Southwestern University of Finance and Economics

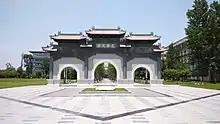
Guanghua Gate on Liulin Campus

In 1952, after the foundation of the People's Republic of China, Chenghua University was merged with schools and departments of business and economics from 16 other universities and colleges and was reformed as the Sichuan Institute of Finance and Economics. From 1961 to 1978 it was called Chengdu University. In 1980, the People's Bank of China took over the administration of the university which it held until the year 2000 when the administration was transferred to the Ministry of Education. In 1985, during the tenure of the central bank, the university received its current name of Southwestern University of Finance and Economics.